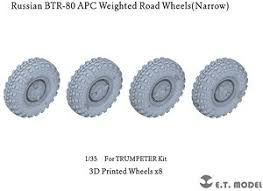
Label: BTR